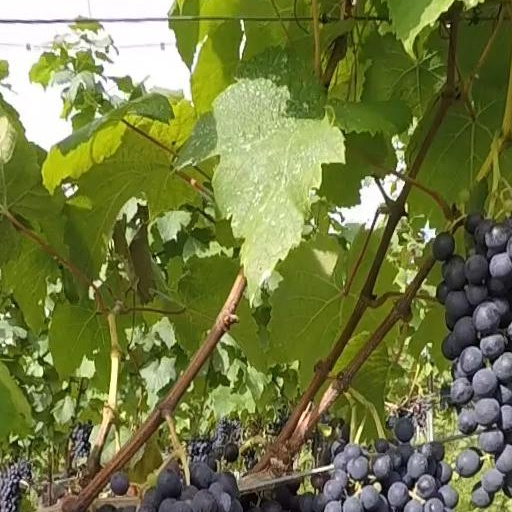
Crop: grape